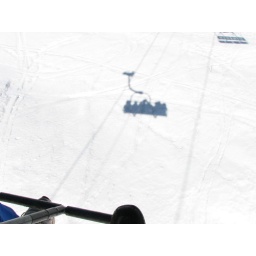
The ride in chair car !!!!